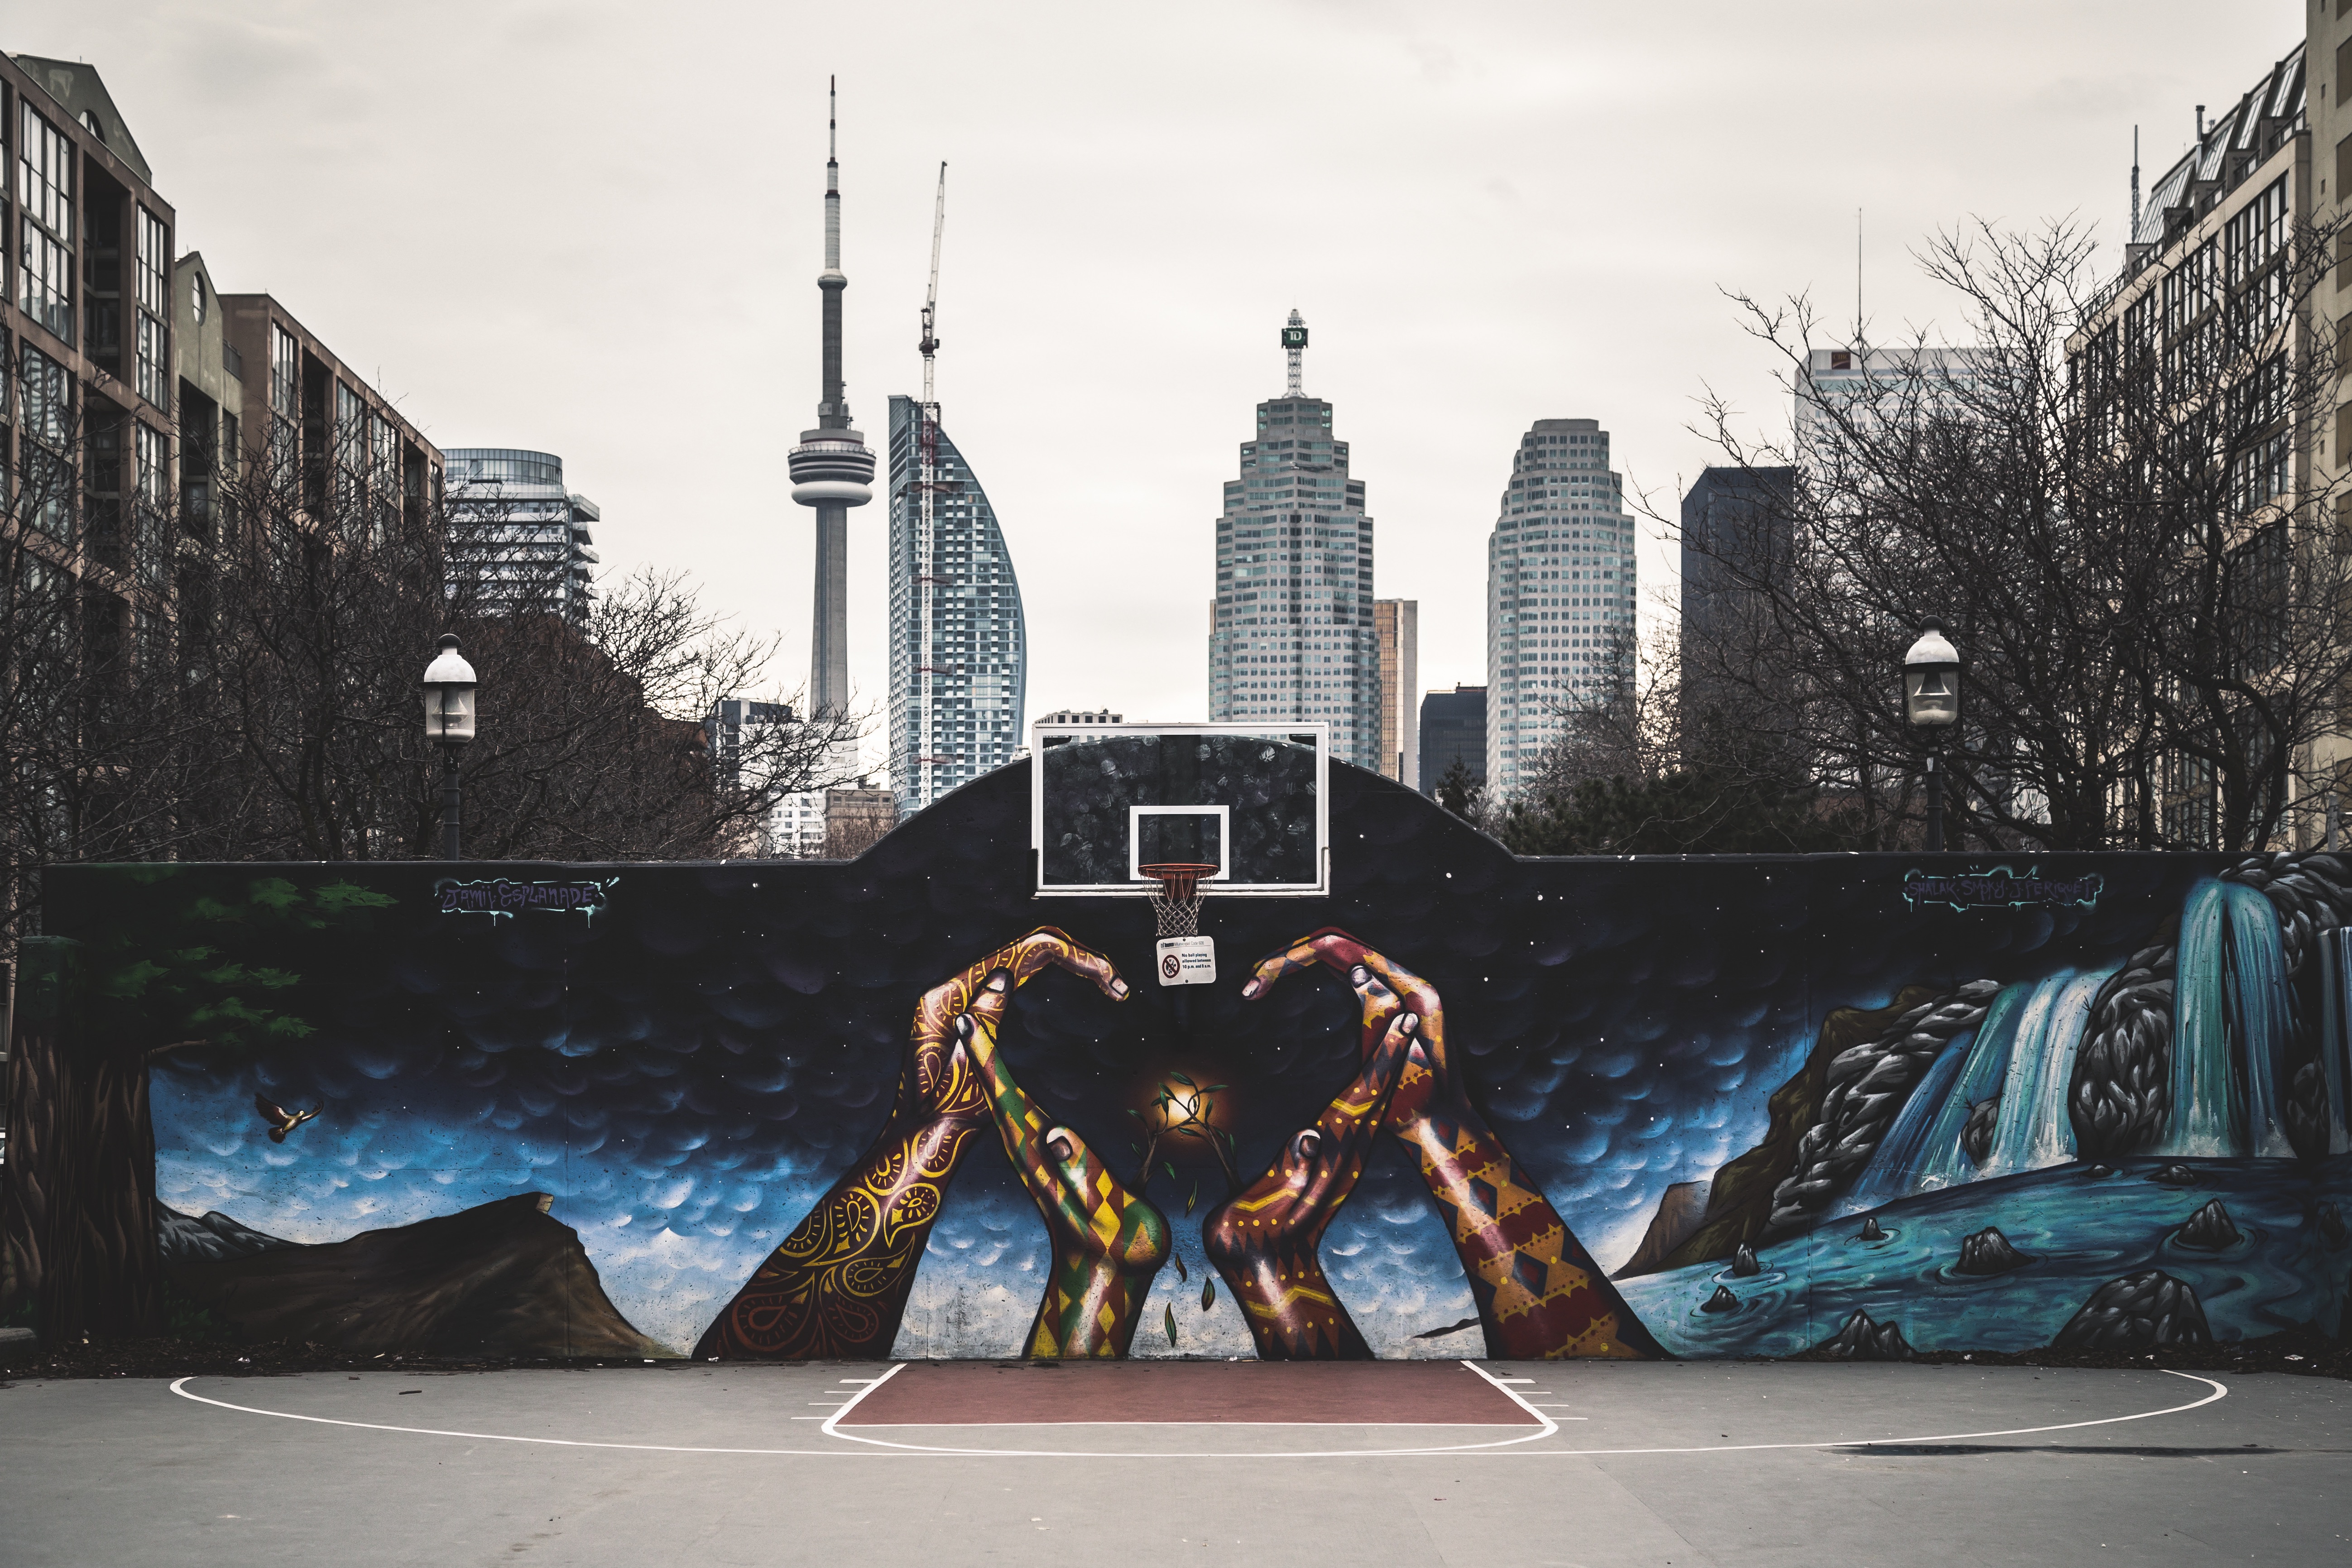
skyline, city, cityscape, statue, landmark, world, sculpture, art, mural, image, urban area